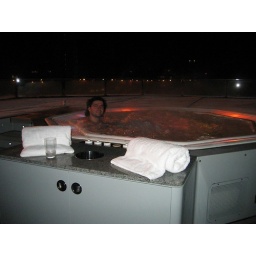
Me in the open air hot tub on the ship